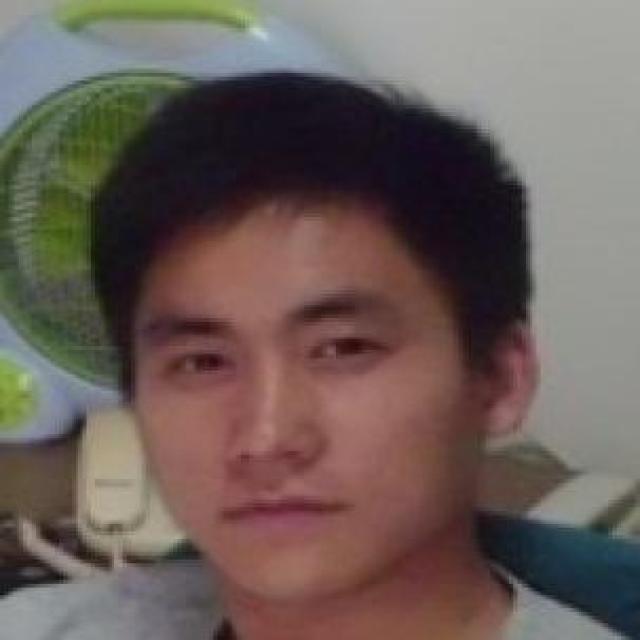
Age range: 21-44